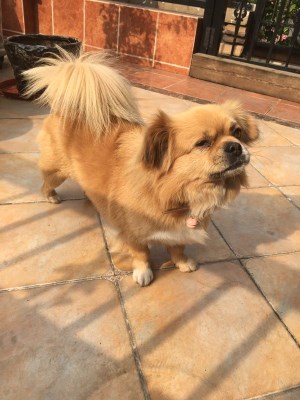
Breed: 480-n000125-Pekinese